Max Venable

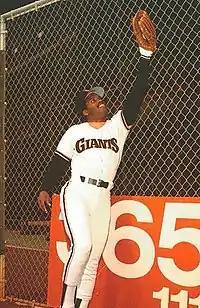
Venable with the San Francisco Giants

He coached for the Atlanta Braves in the minor leagues, along with the San Diego Padres. He is a hitting instructor in the Seattle Mariners farm system to date.